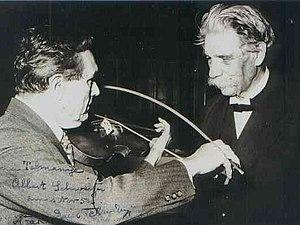
Emil Telmányi, né le 22 juin 1892 à Arad en Autriche-Hongrie et décédé le 13 juin 1988 à Holte au Danemark est un violoniste, chef d'orchestre et pédagogue hongrois.